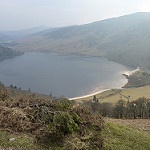
Label: mountain